Thick line

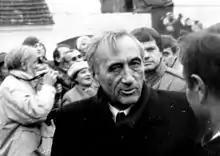
Tadeusz Mazowiecki in November 1989, on a campaign trail in Krzyżowa.

In more recent years, his intentions were considered by many people, and his "gruba kreska" is often understood as a policy of nonpunishment for crimes committed by the communist regime of pre-1989 Poland.